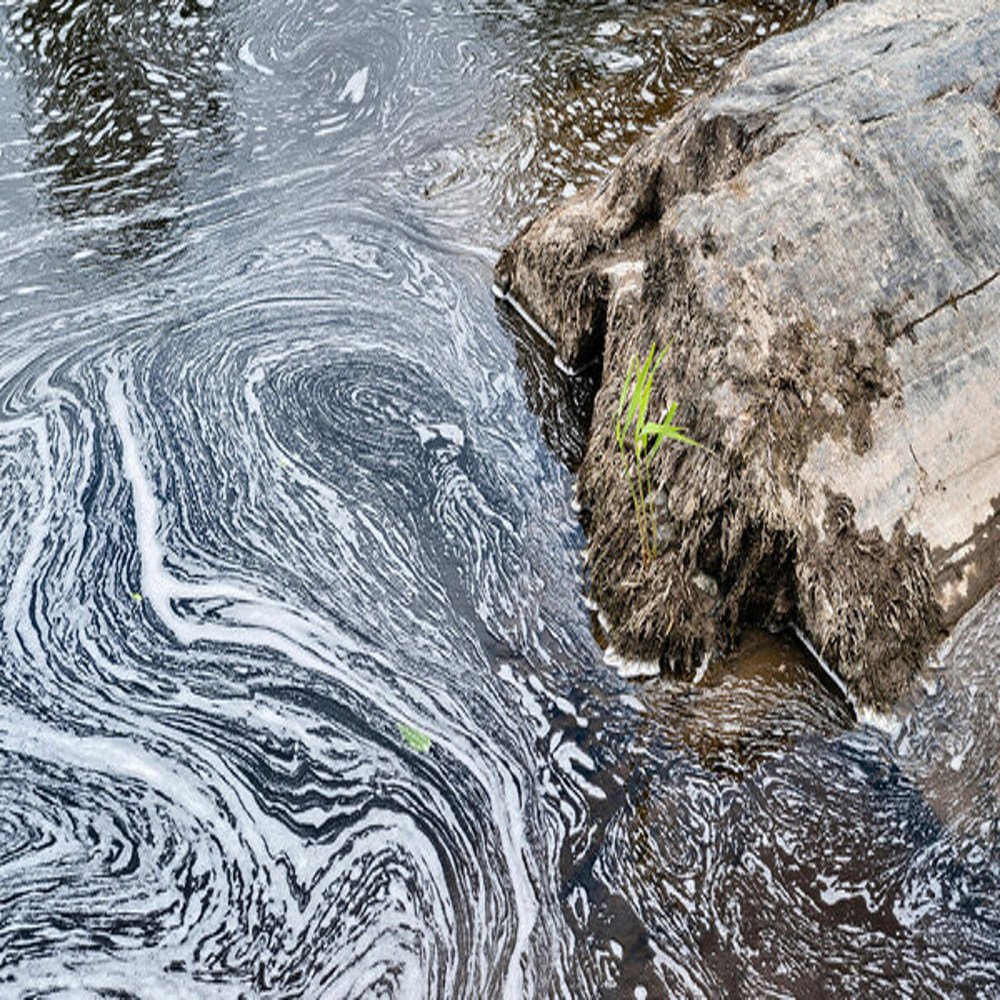
Body of water present: yes
Land polluted: no
Water polluted: no
Pollution percentage: 0%